Camille Thoman

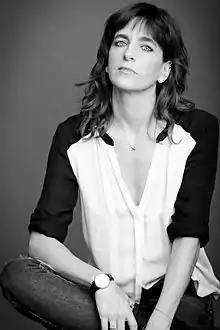
Camille Thoman

Camille Thoman is an English director and writer best known for her thriller "Never Here""," starring Mireille Enos and Sam Shepard, and her PBS documentary "The Longest Game.""." Thoman's solo performance pieces have been performed by her at The Young Vic in London and broadcast on the BBC.